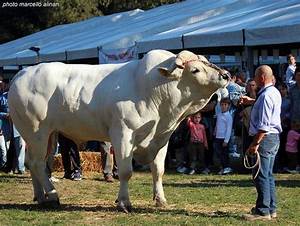
Label: cow